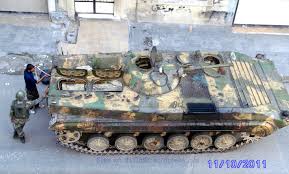
Label: BMP